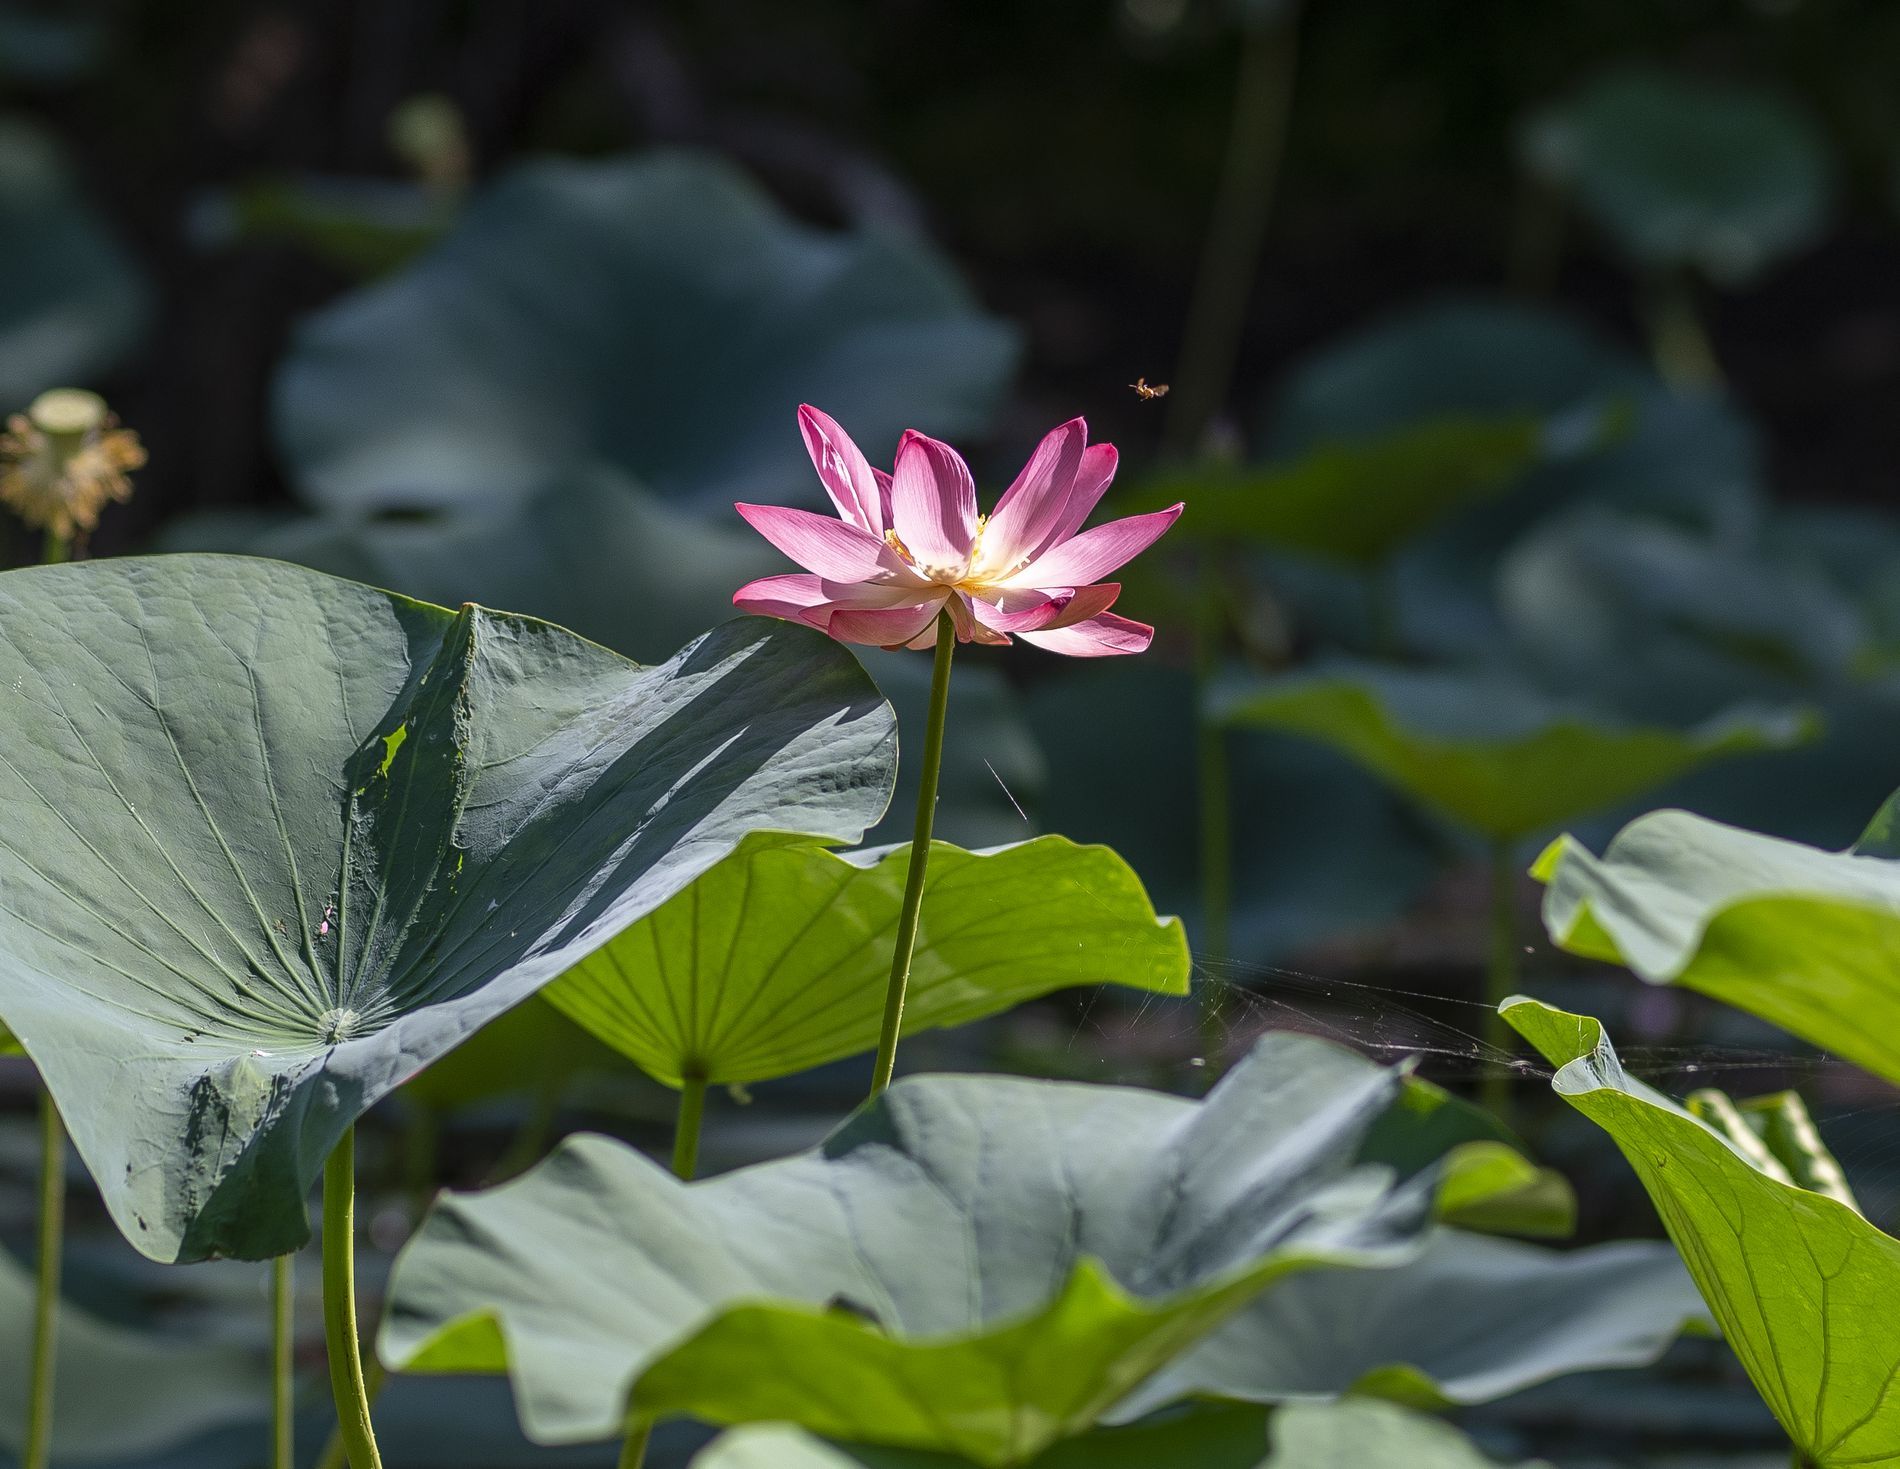
Pink Flower Among Leaves
A single pink flower is in bloom, perched upright on a slender green stem amidst large, rounded green leaves. The leaves, with their distinctive texture and veining, take up a lot of the frame.
A single pink flower is in bloom, perched upright on a slender green stem amidst large, rounded green leaves. The leaves, with their distinctive texture and veining, take up a lot of the frame.
Labels: Flower, Plant, Petal, Lily, Pond Lily, Leaf, Daisy, Geranium, Bee, Spider Web, Leaves
Camera: NIKON CORPORATION NIKON D750
Lens: 85.0 mm f/1.4, 85.0 mm f/1.4
Aperture: F1.8
Exposure: 1/4000 sec
ISO: 100
Focal length: 85.0 mm